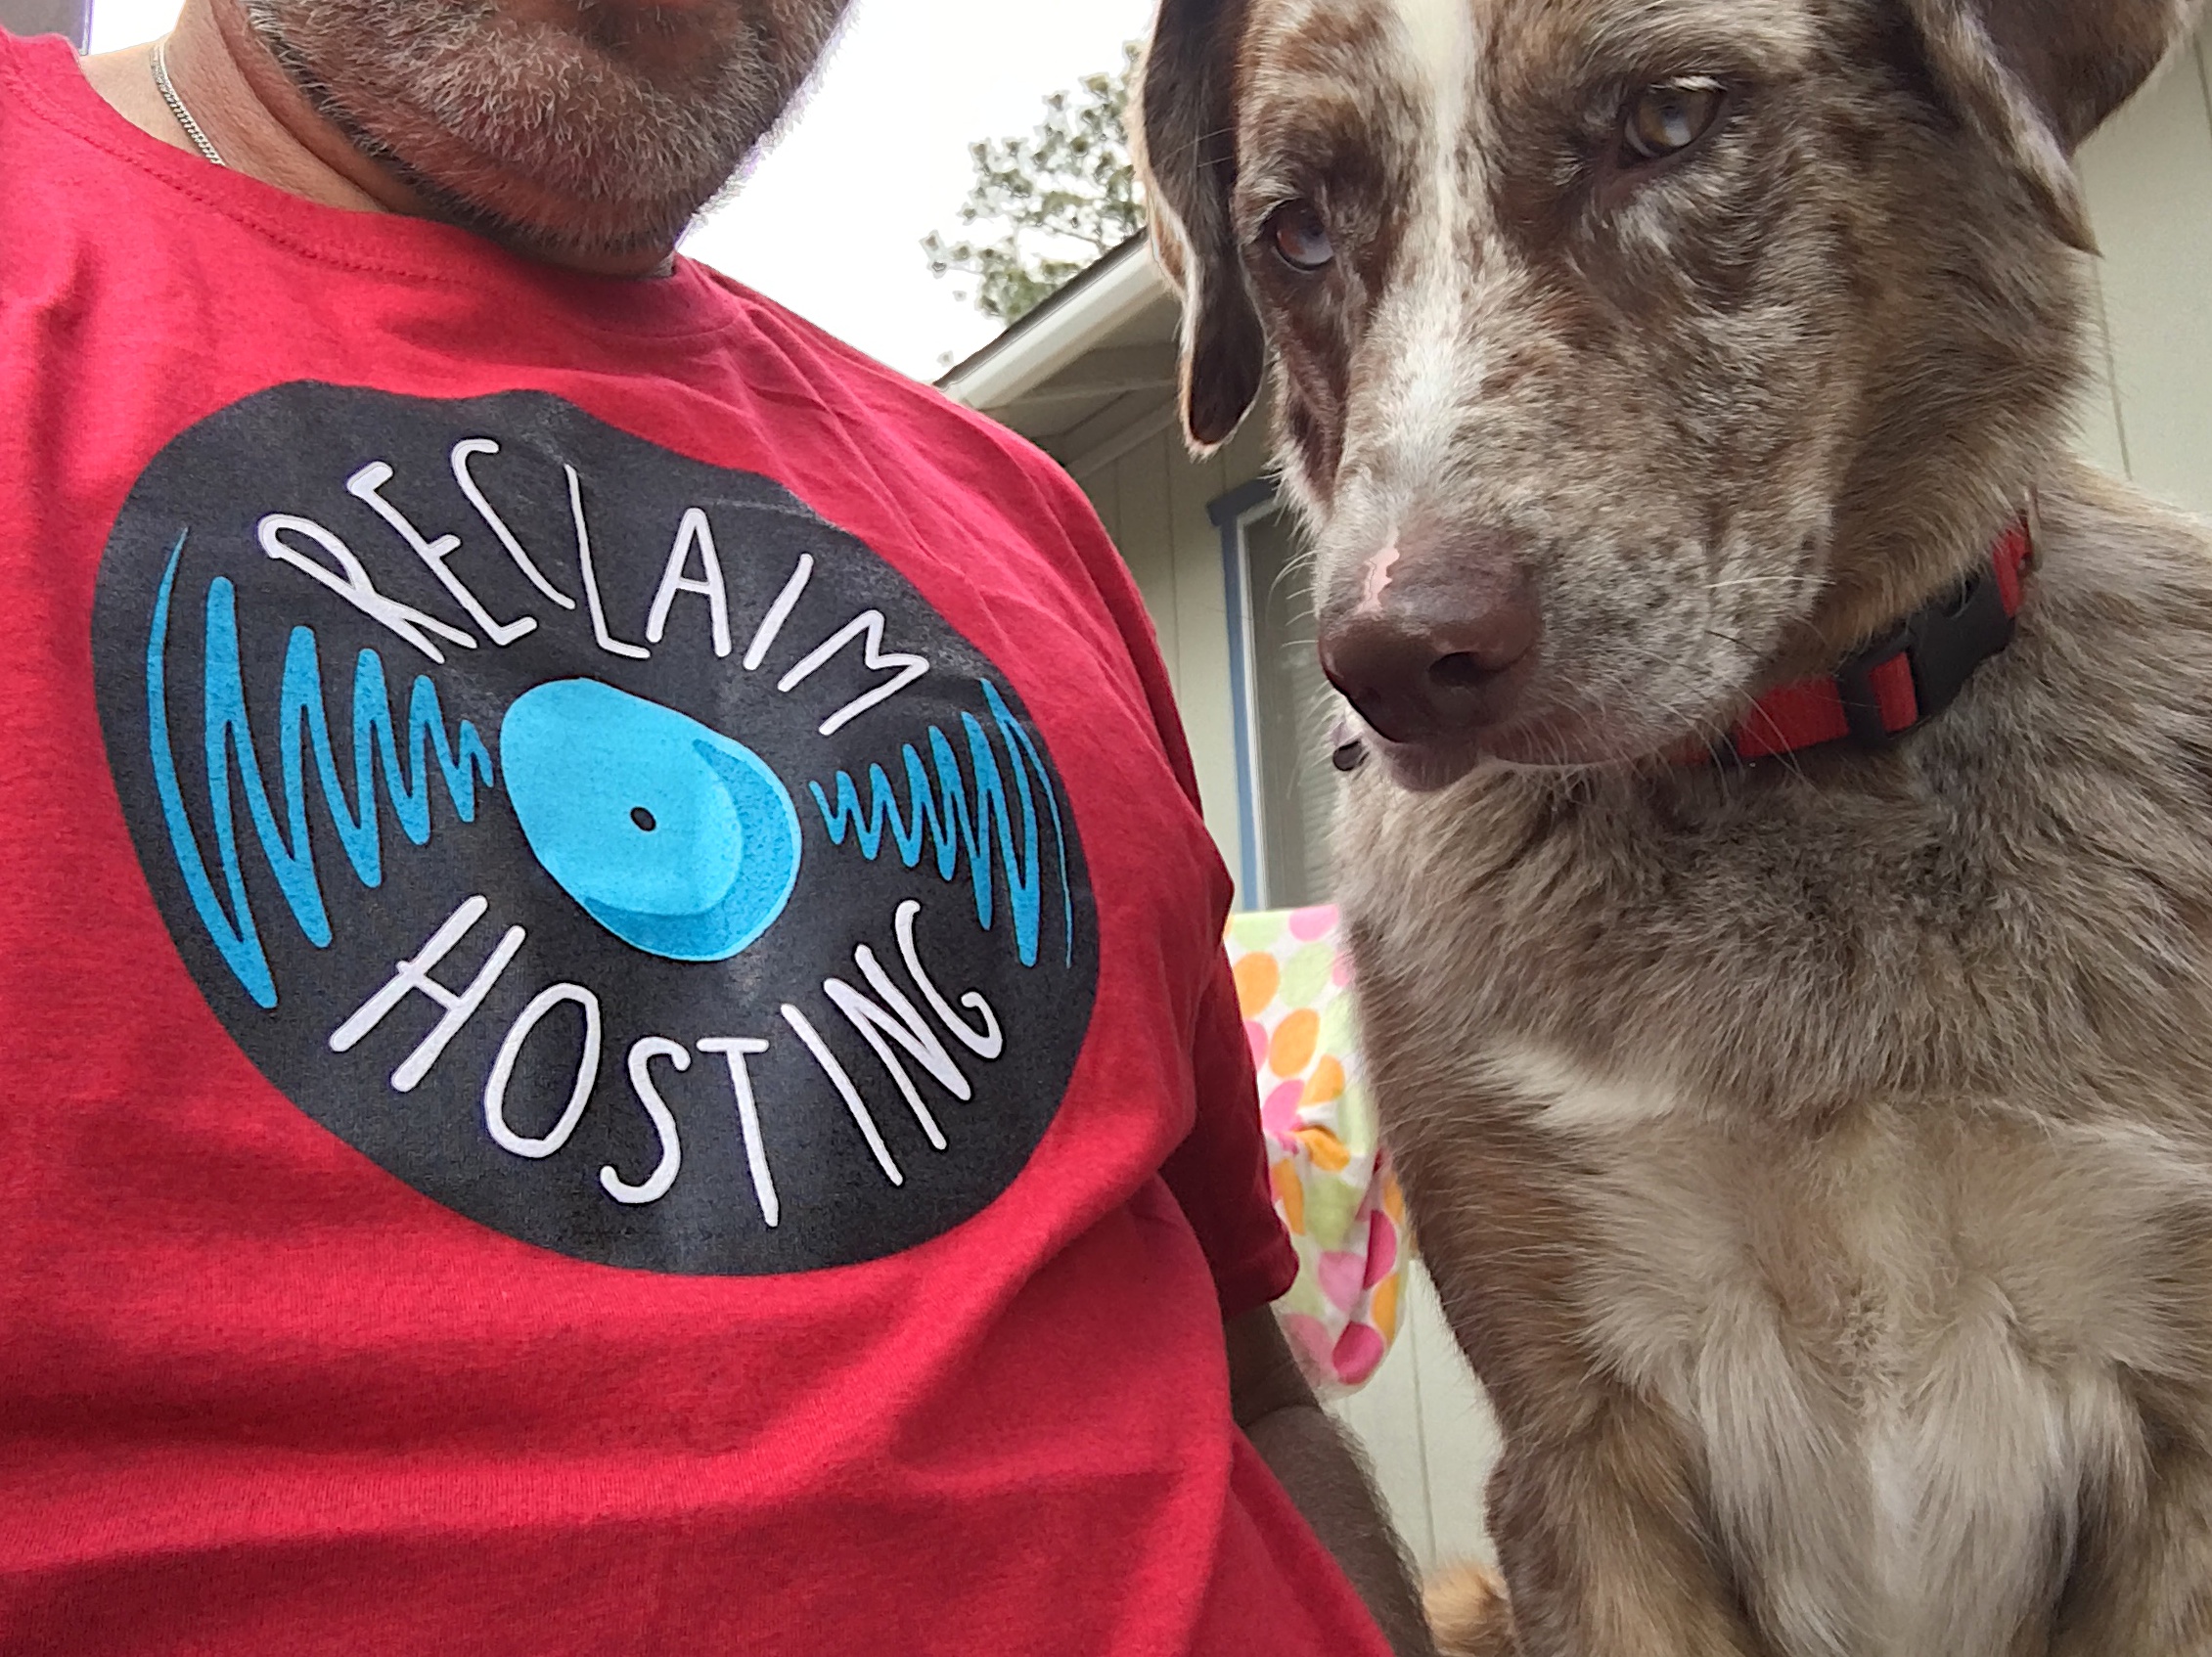
dog, mammal, street dog, dog like mammal